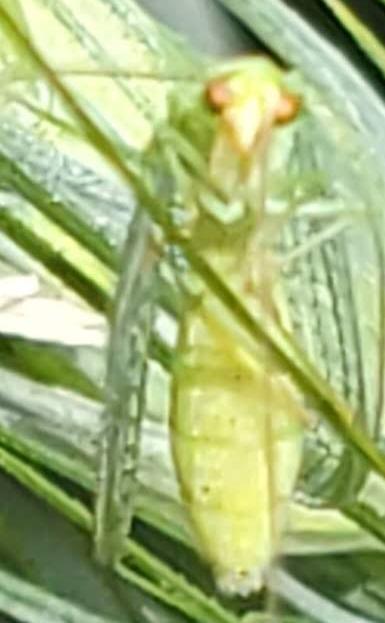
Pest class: predators